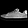
Label: Sneaker